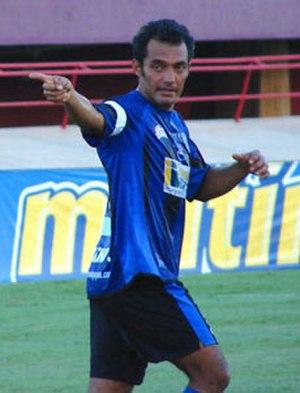
Juan Enrique García Rivas est un footballeur international vénézuélien, qui a été cinq fois meilleur buteur du championnat vénézuélien.